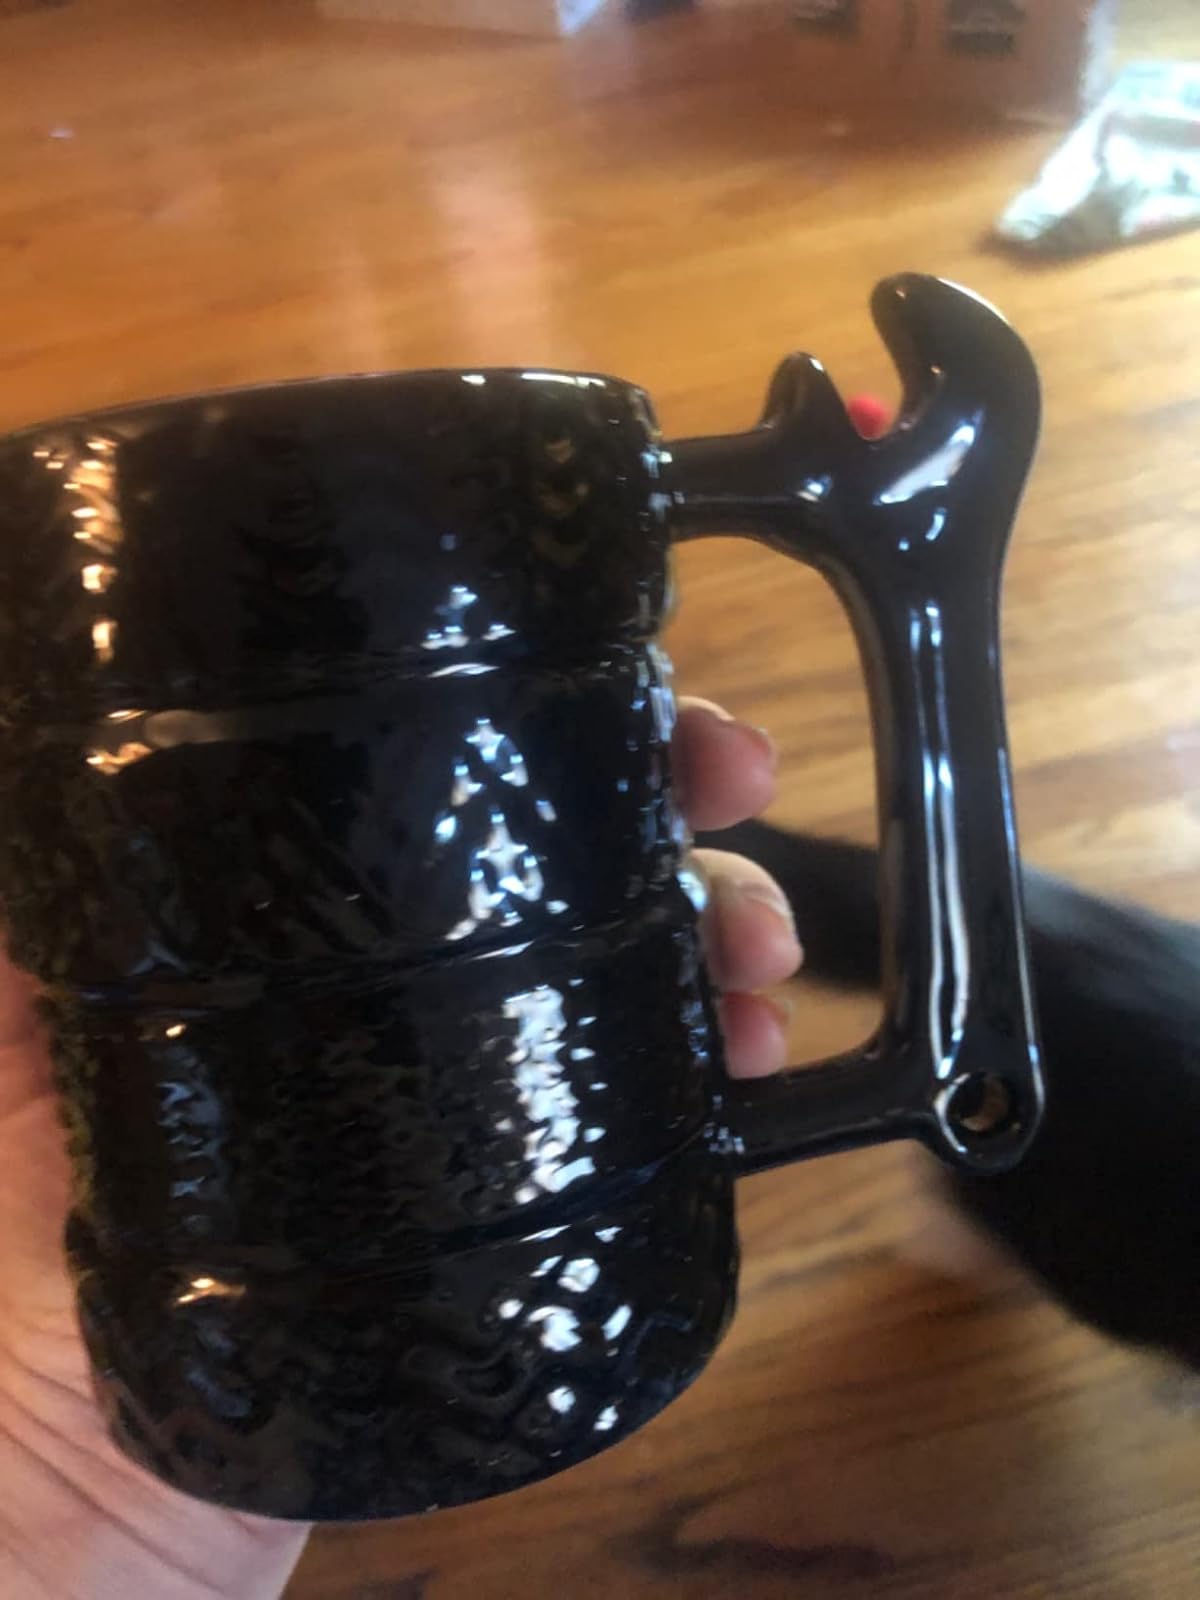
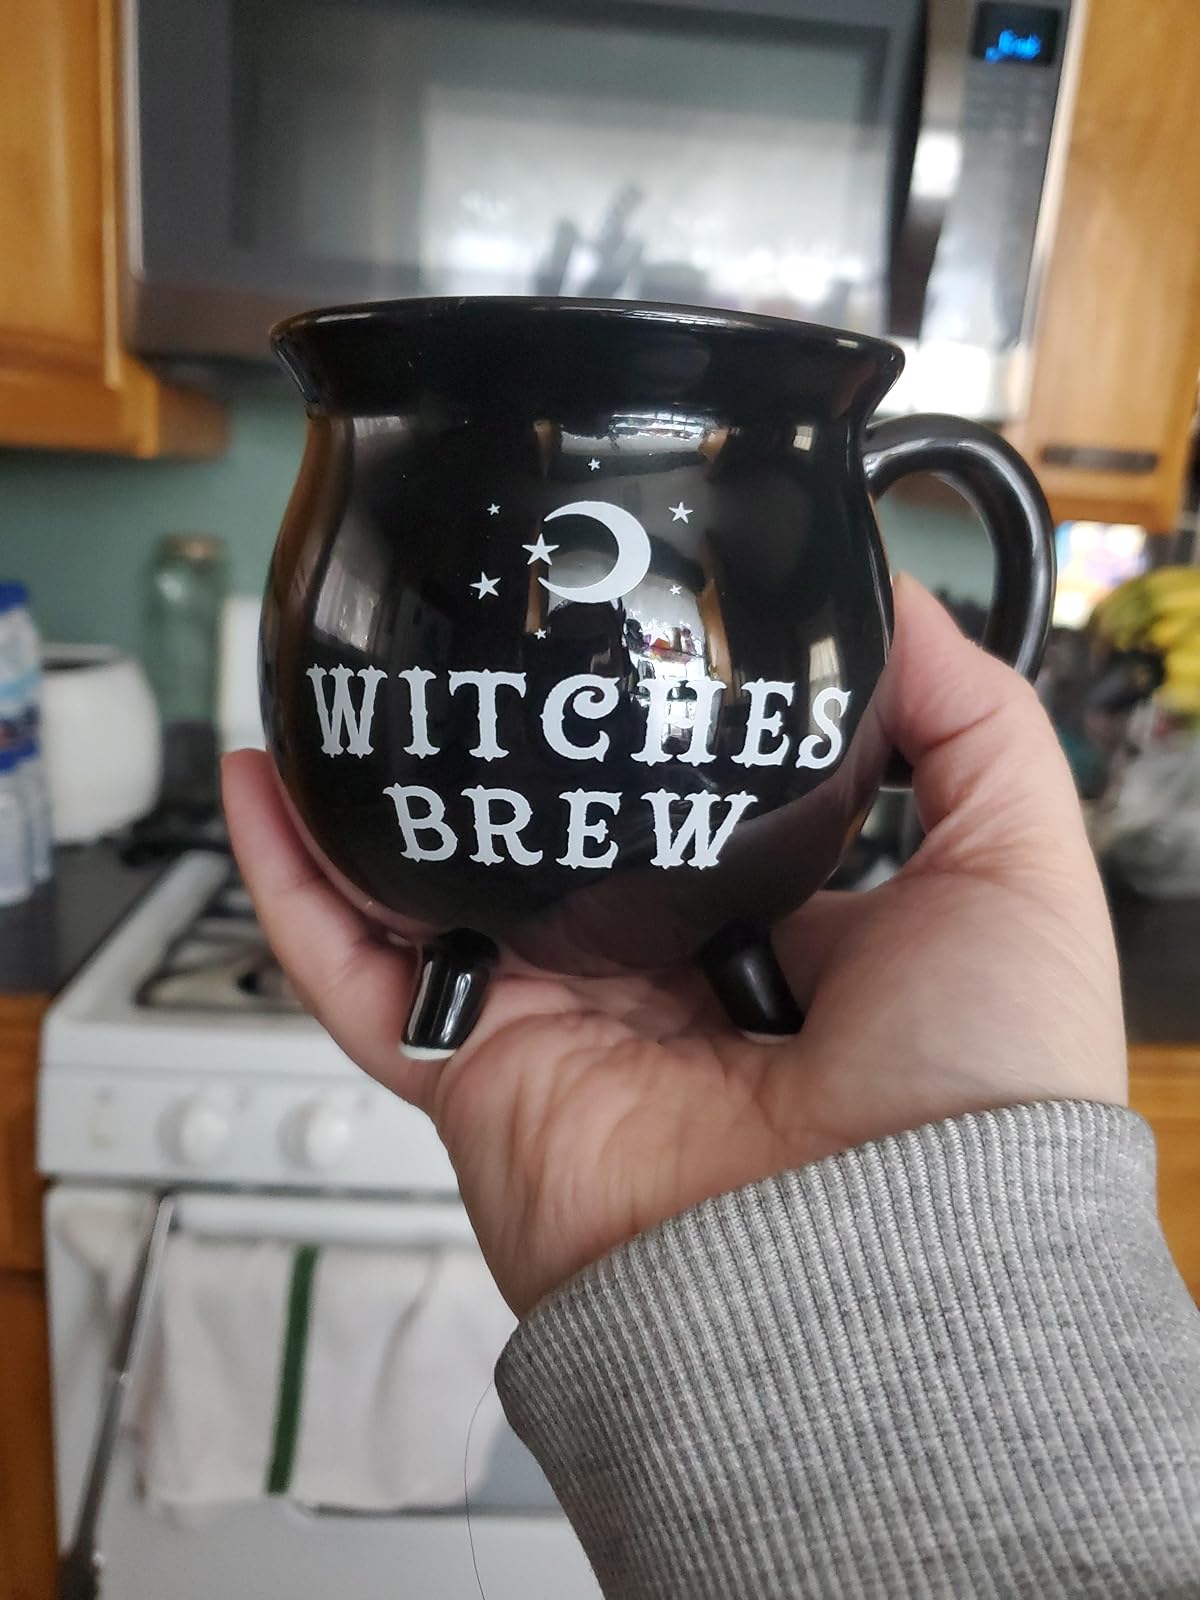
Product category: items_mug
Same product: no